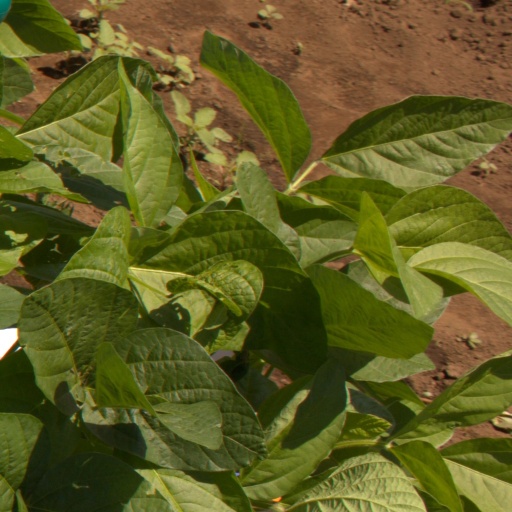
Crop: soybean